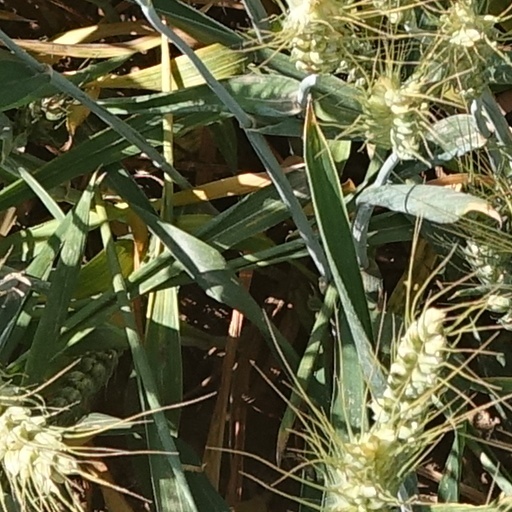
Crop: wheat